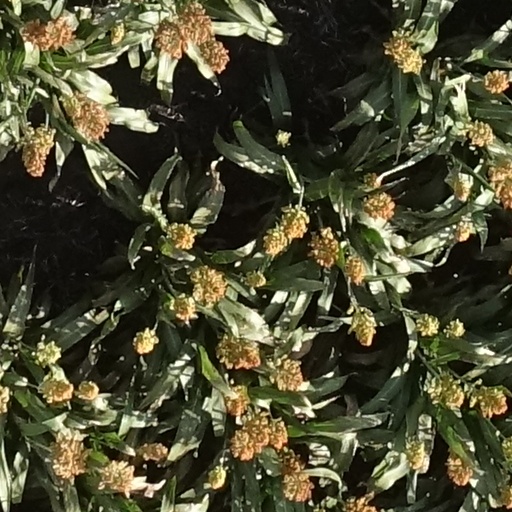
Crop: sorghum